Atmosphere of Earth

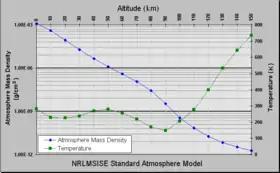
Temperature and mass density against altitude from the NRLMSISE-00 standard atmosphere model (the eight dotted lines in each "decade" are at the eight cubes 8, 27, 64, ..., 729)

The troposphere is the lowest layer of Earth's atmosphere. It extends from Earth's surface to an average height of about , although this altitude varies from about at the geographic poles to at the Equator, with some variation due to weather. The troposphere is bounded above by the tropopause, a boundary marked in most places by a temperature inversion (i.e. a layer of relatively warm air above a colder one), and in others by a zone that is isothermal with height.